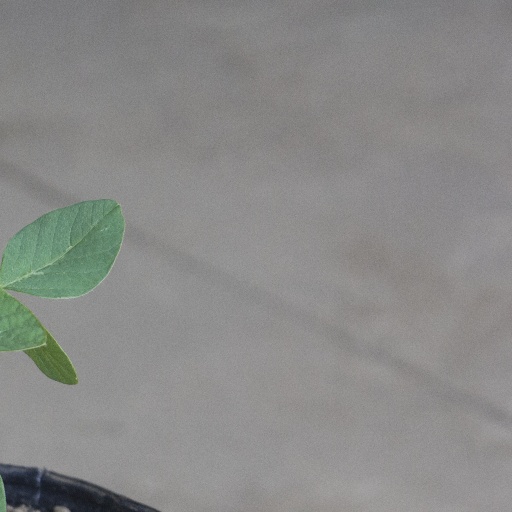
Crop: soybean